Gram-positive bacteria

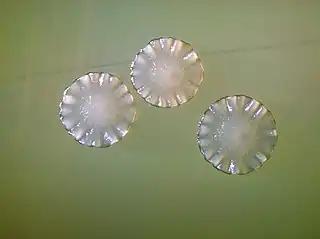
Colonies of a gram-positive pathogen of the oral cavity, "Actinomyces" sp.

In the classical sense, six gram-positive genera are typically pathogenic in humans. Two of these, "Streptococcus" and "Staphylococcus", are cocci (sphere-shaped). The remaining organisms are bacilli (rod-shaped) and can be subdivided based on their ability to form spores. The non-spore formers are "Corynebacterium" and "Listeria" (a coccobacillus), whereas "Bacillus" and "Clostridium" produce spores. The spore-forming bacteria can again be divided based on their respiration: "Bacillus" is a facultative anaerobe, while "Clostridium" is an obligate anaerobe. Also, "Rathybacter", "Leifsonia", and "Clavibacter" are three gram-positive genera that cause plant disease. Gram-positive bacteria are capable of causing serious and sometimes fatal infections in newborn infants. Novel species of clinically relevant gram-positive bacteria also include "Catabacter hongkongensis", which is an emerging pathogen belonging to Bacillota.